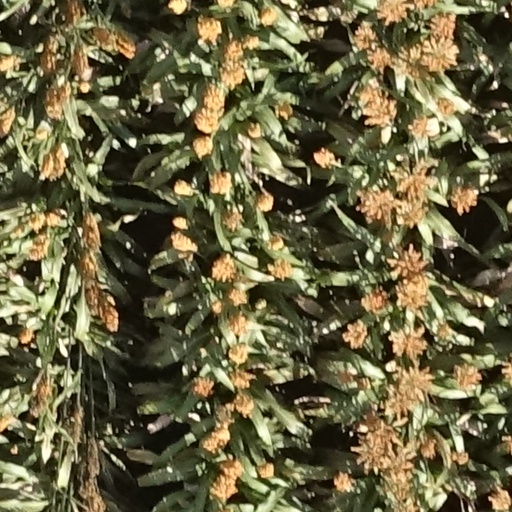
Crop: sorghum